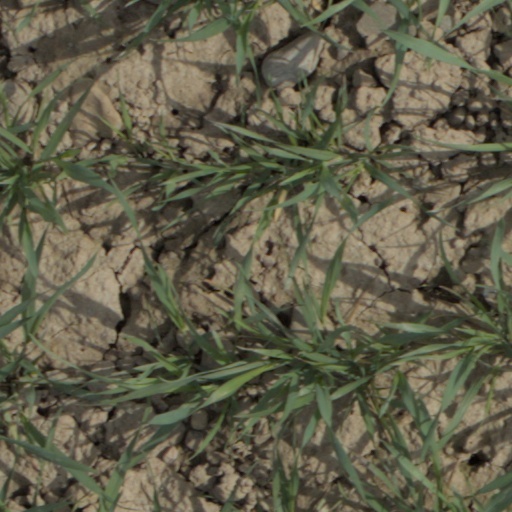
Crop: wheat